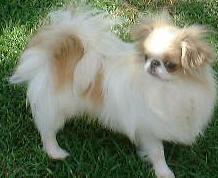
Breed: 249-n000106-Japanese_spaniel